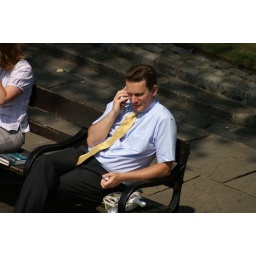
candid man with yellow tie on mobile phone in front of tower of london